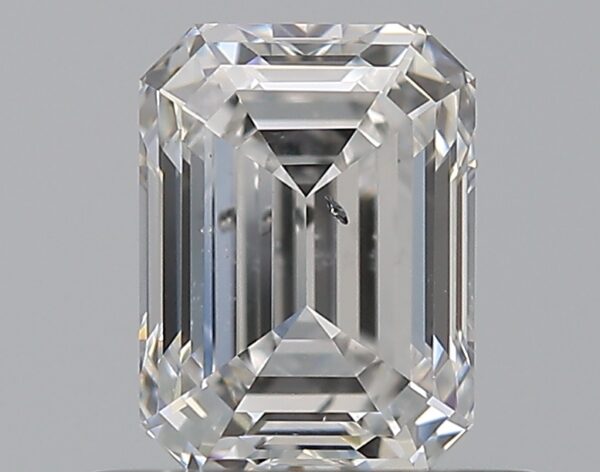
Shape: emerald
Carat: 0.71
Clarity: SI2
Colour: E
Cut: EX
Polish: EX
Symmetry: EX
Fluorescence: N
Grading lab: GIA
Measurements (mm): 5.77 x 4.27 x 2.9